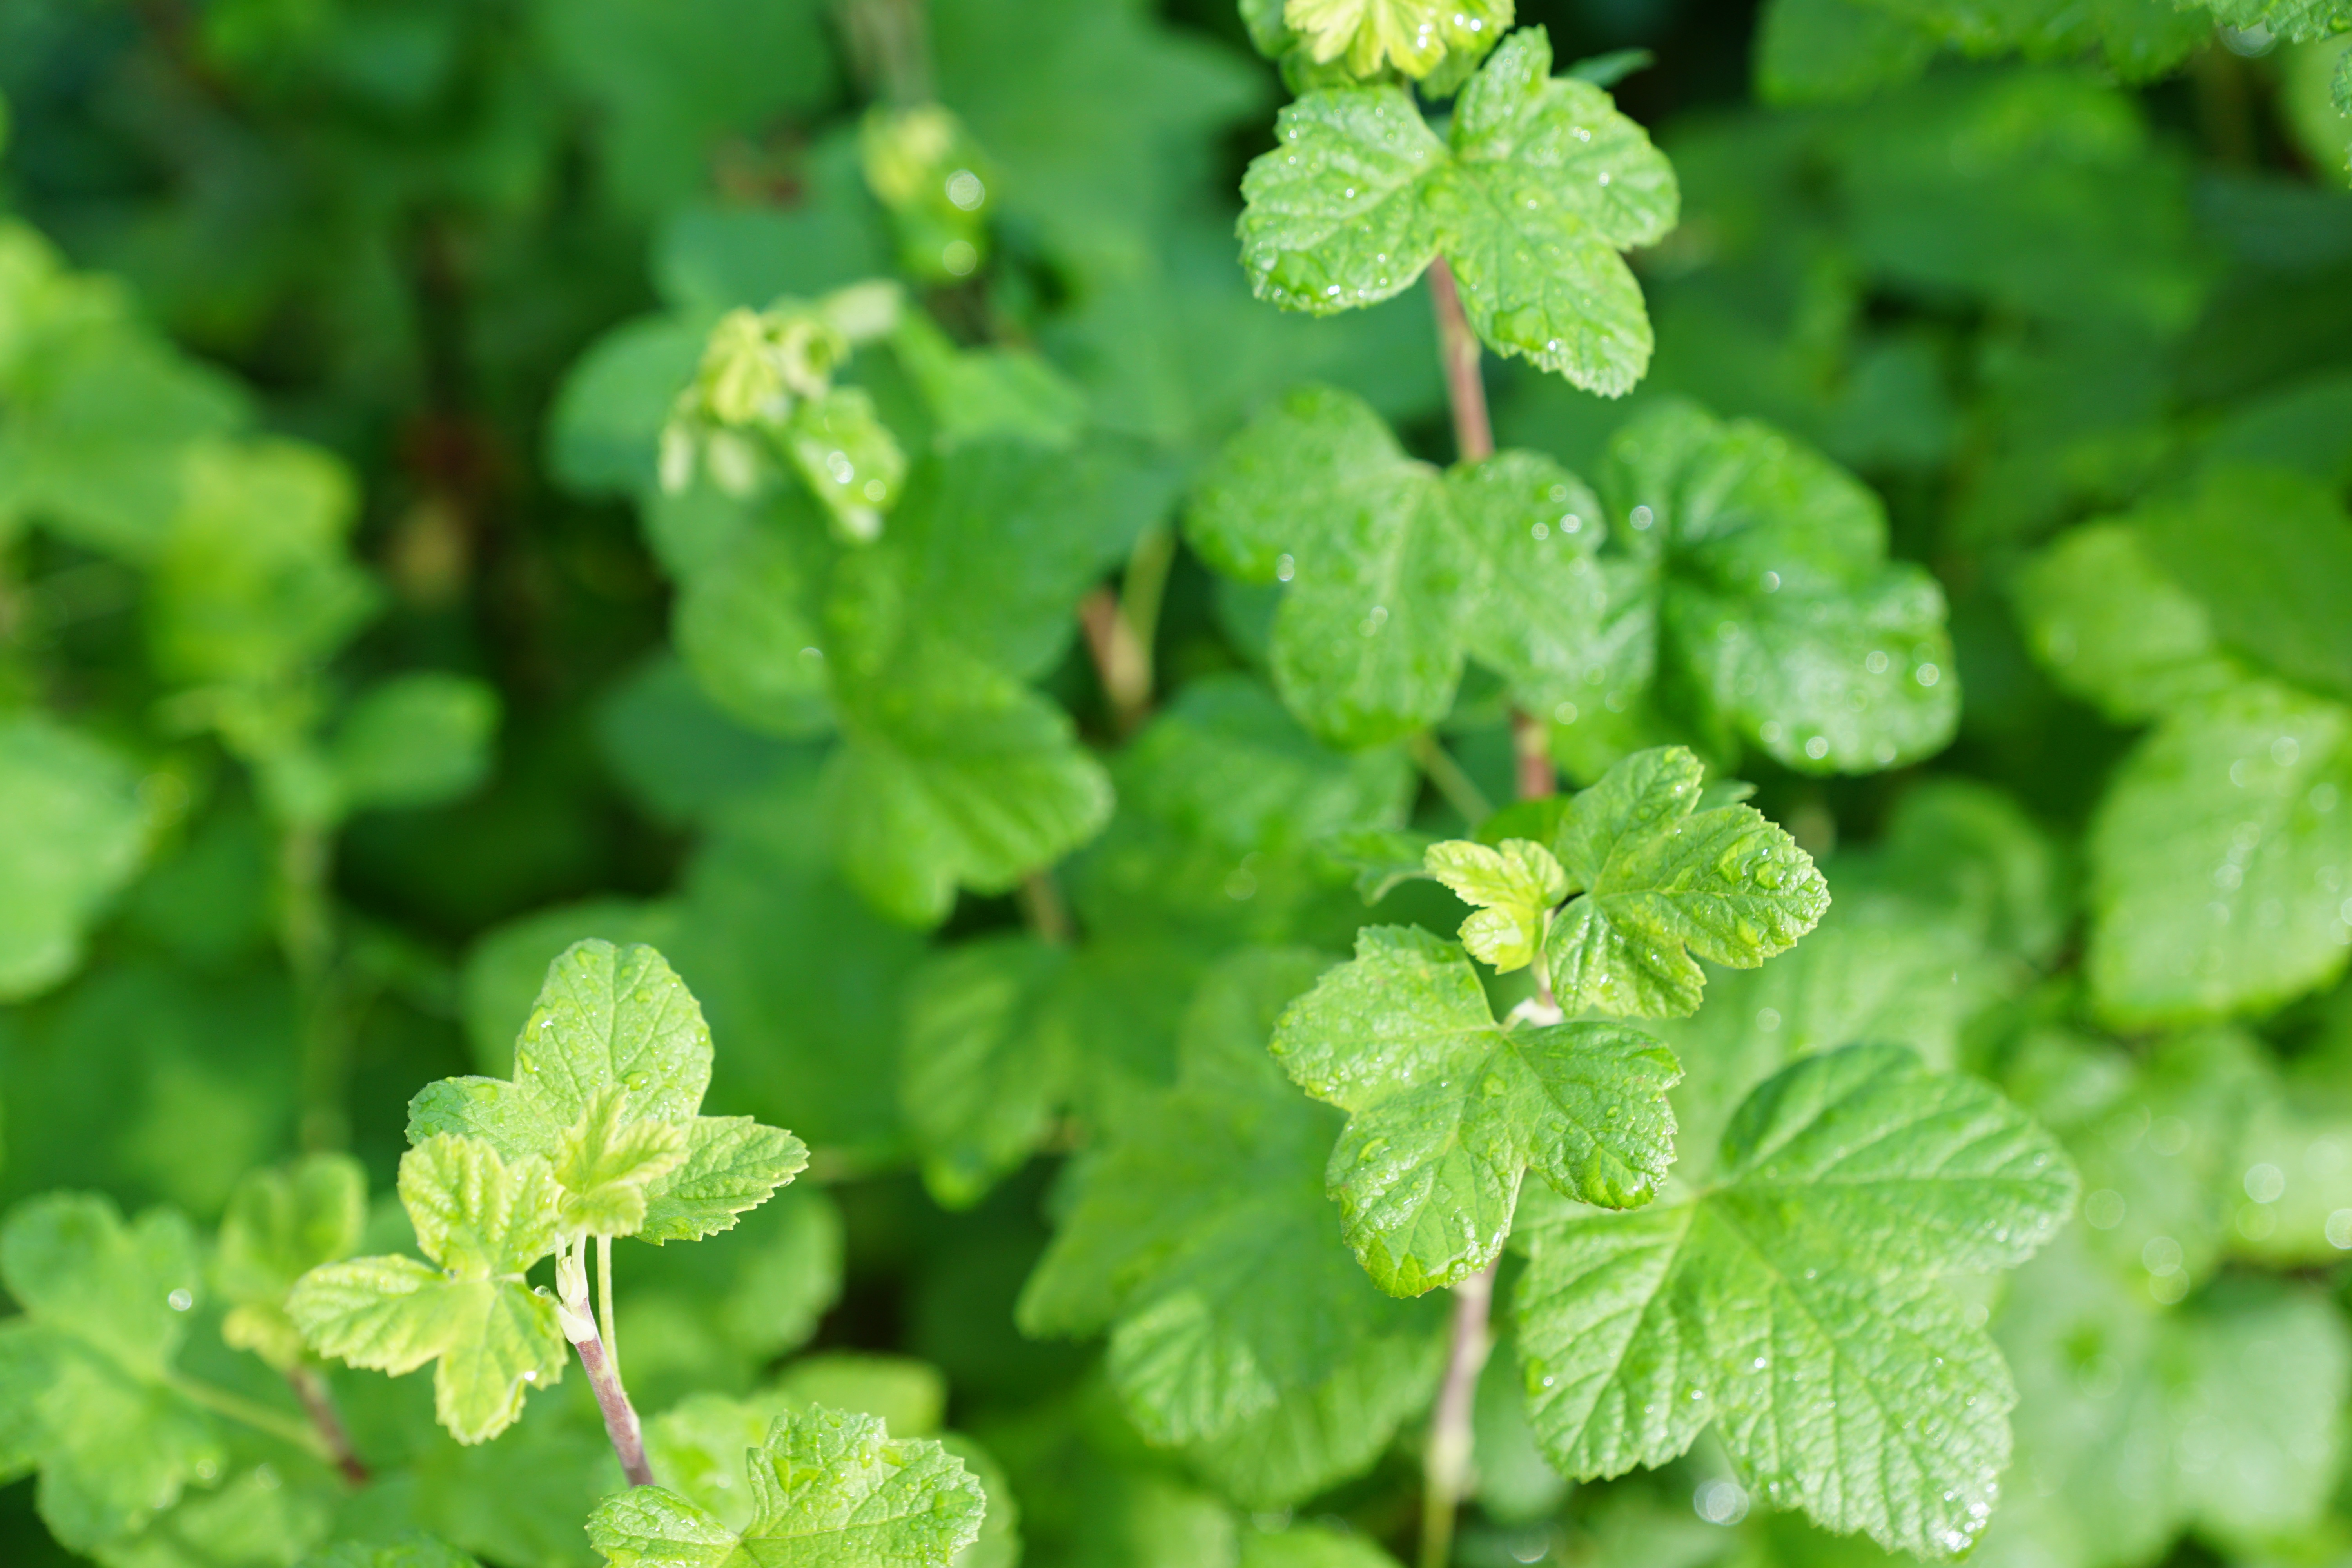
plant, leaf, flower, bush, green, herb, produce, leaves, flowering plant, currant, annual plant, land plant, apiales, parsley family, centella, pennyroyal